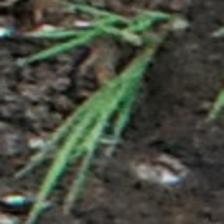
Label: clustered